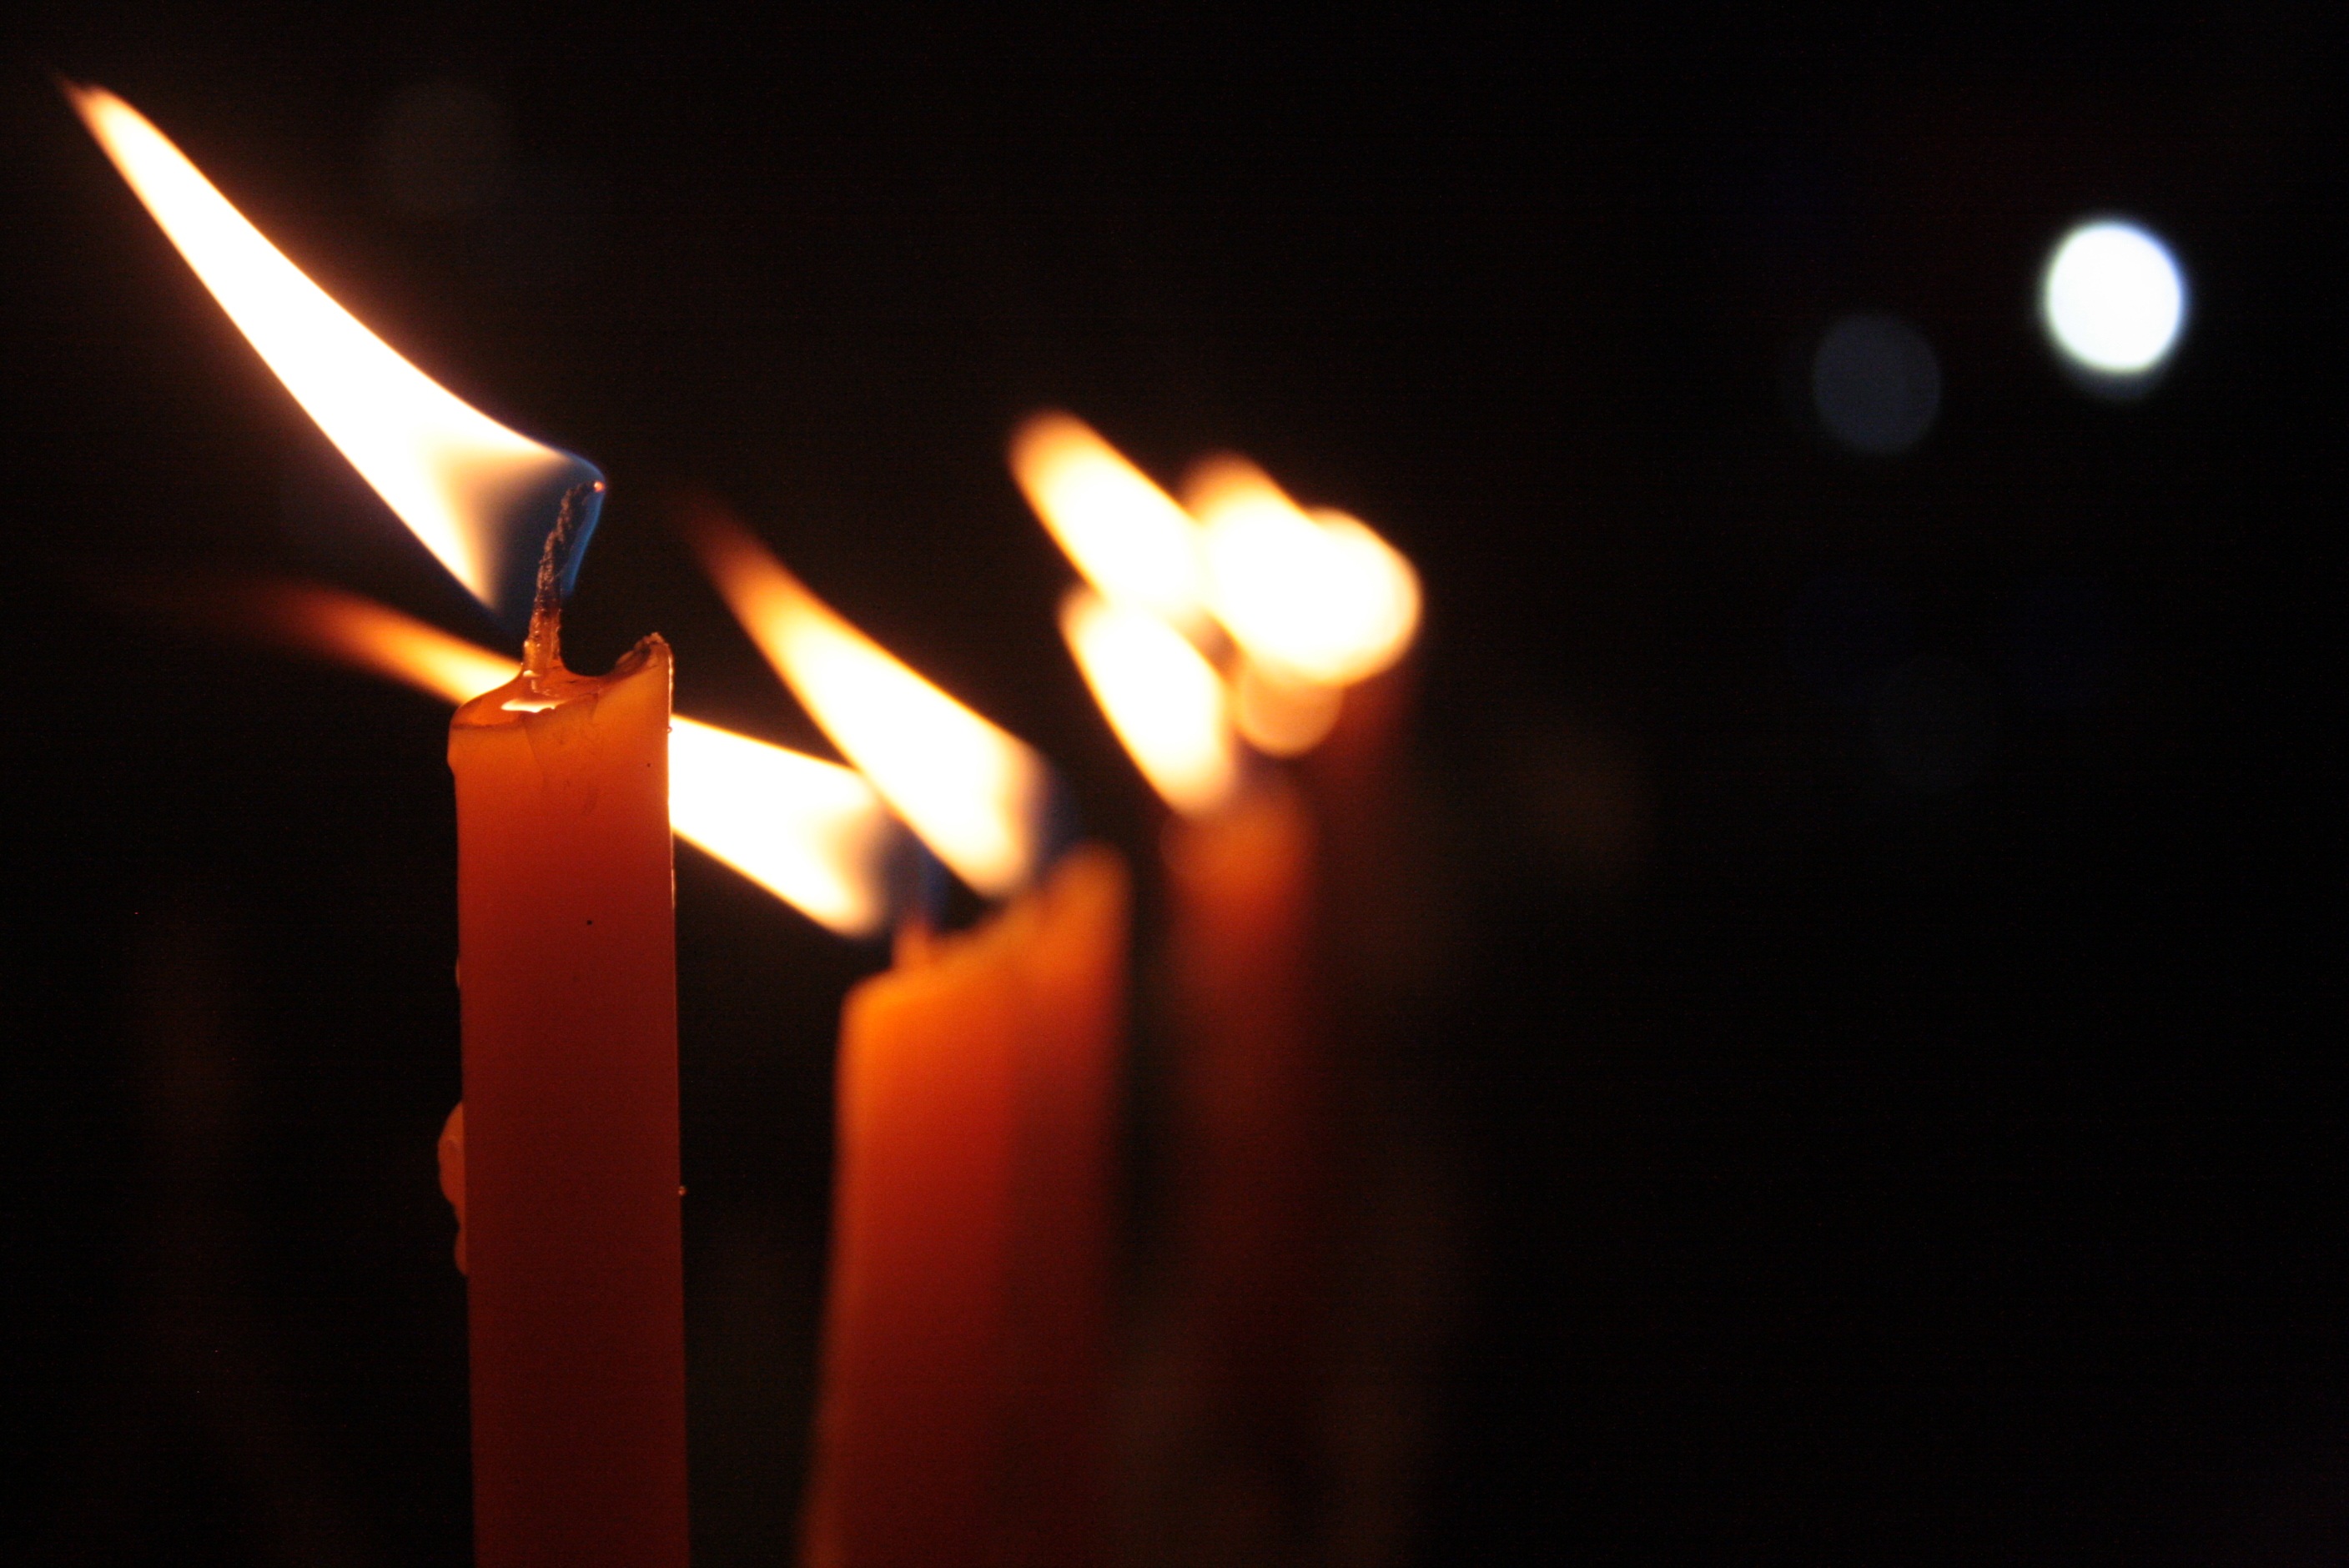
light, night, sparkler, peace, flame, fire, darkness, candle, lighting, illuminated, candles, candlelight